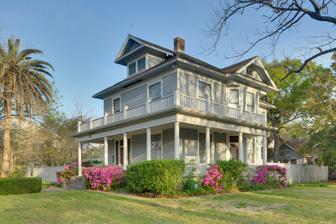
Building: Barker House (Houston)
Country: United States of America
Year built: 1908
Historic house in Texas, United States United States historic place Barker House U.S. National Register of Historic Places Recorded Texas Historic Landmark The house's exterior in 2011 Barker House Location of house in Texas Show map of Texas Barker House Location of house in the United States Show map of the United States Location 121 E. 16th St., Houston , Texas Coordinates 29°47′58″N 95°23′49″W / 29.79944°N 95.39694°W / 29.79944; -95.39694 Area less than 1 acre (0.40 ha) Built 1908 ( 1908 ) Architectural style Colonial Revival MPS Houston Heights MRA ( 64000847 ) NRHP reference No. 84001754 RTHL No. 10603 Significant dates Added to NRHP 14 May 1984 Designated RTHL 1990 The Barker House or David Barker House is a historic house located in Houston , Texas It was listed on the National Register of Historic Places on 14 May 1984 and designated a Recorded Texas Historic Landmark in 1990. History The house was built c. 1908 as part of the Houston Heights neighborhood. It became the home of the Mayor of Houston Heights, David Barker in 1910. Barker was very active in civic affairs adding to six years as Mayor of Houston Heights, with eight years serving the city of Houston and another eight years for Harris county. He advocated for good paved roads, assisted in property acquisition for and construction of schools, continuing to appraise school properties on a pro bono basis after retiring. Houston Heights passed a dry ordinance during Barker's tenure as mayor in 1912, eight years before Prohibition , which remains in effect. The historical significance of the house is due to its association with Barker. Building The two story, square, wood frame, clapboard house is located at 121 East 16th Street at the corner with Harvard Street. The house is built on brick piers with latticework between them. The hip roof has a central dormer and an attached porch wraps the south and east sides. The upper porch is supported by Doric or Tuscan columns, both porches have square balusters the upper being uncovered. Entry is via a single door with sidelights and transom light all with tracery. Windows are large with 1 over 1 lights originally, the uppers have been replaced with diamond shaped multiple pane lights in 1919. A patio added later is concealed by a latticework fence. See also National Register of Historic Places listings in Harris County, Texas References